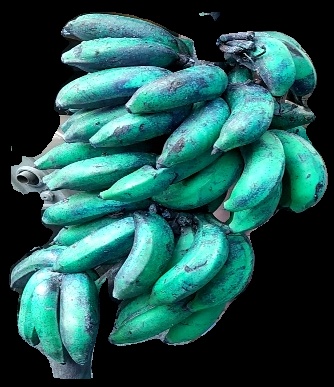
Variety: rasbale
Grade: grade3